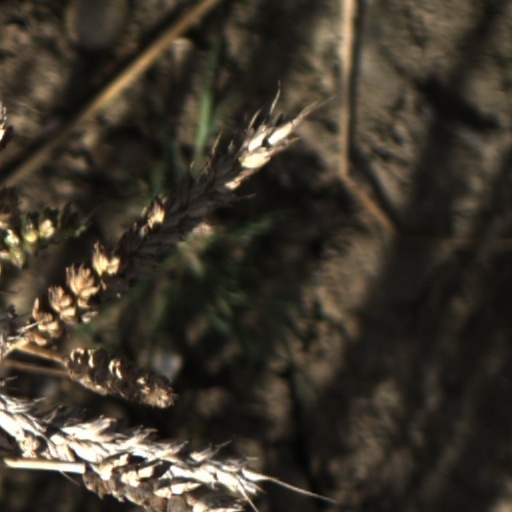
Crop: wheat